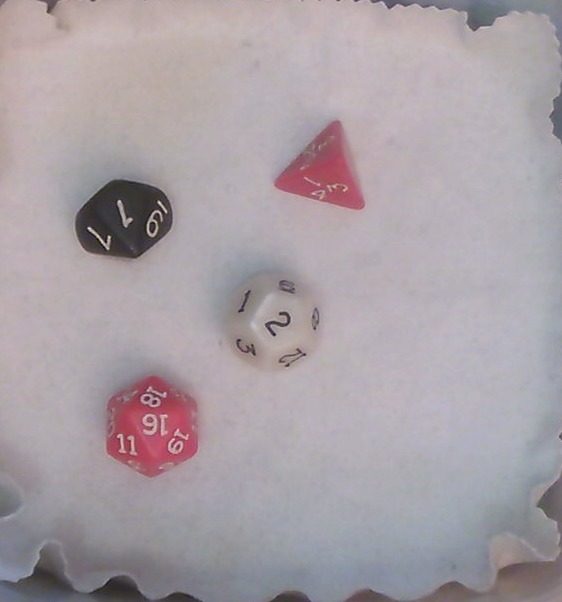
Dice in frame:
type: d20
value: 16
type: d12
value: 2
type: d10
value: 1
type: d4
value: 4
Label source: human
Face values trusted: yes